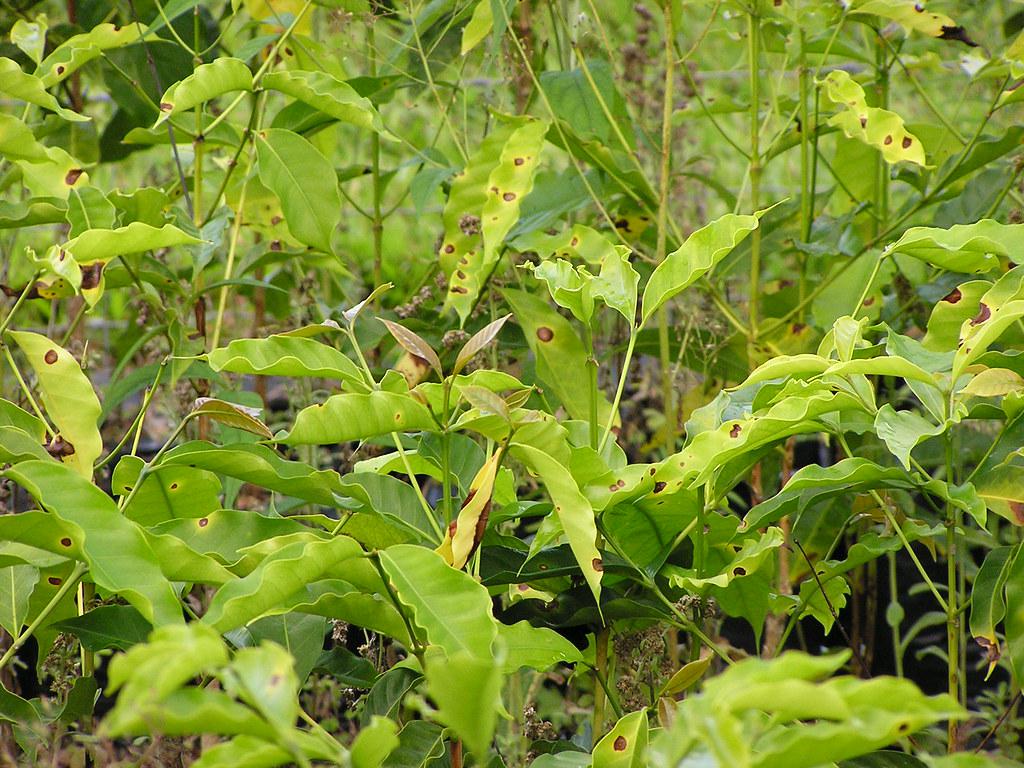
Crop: unknown
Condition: coffee_coffee_berry_blotch